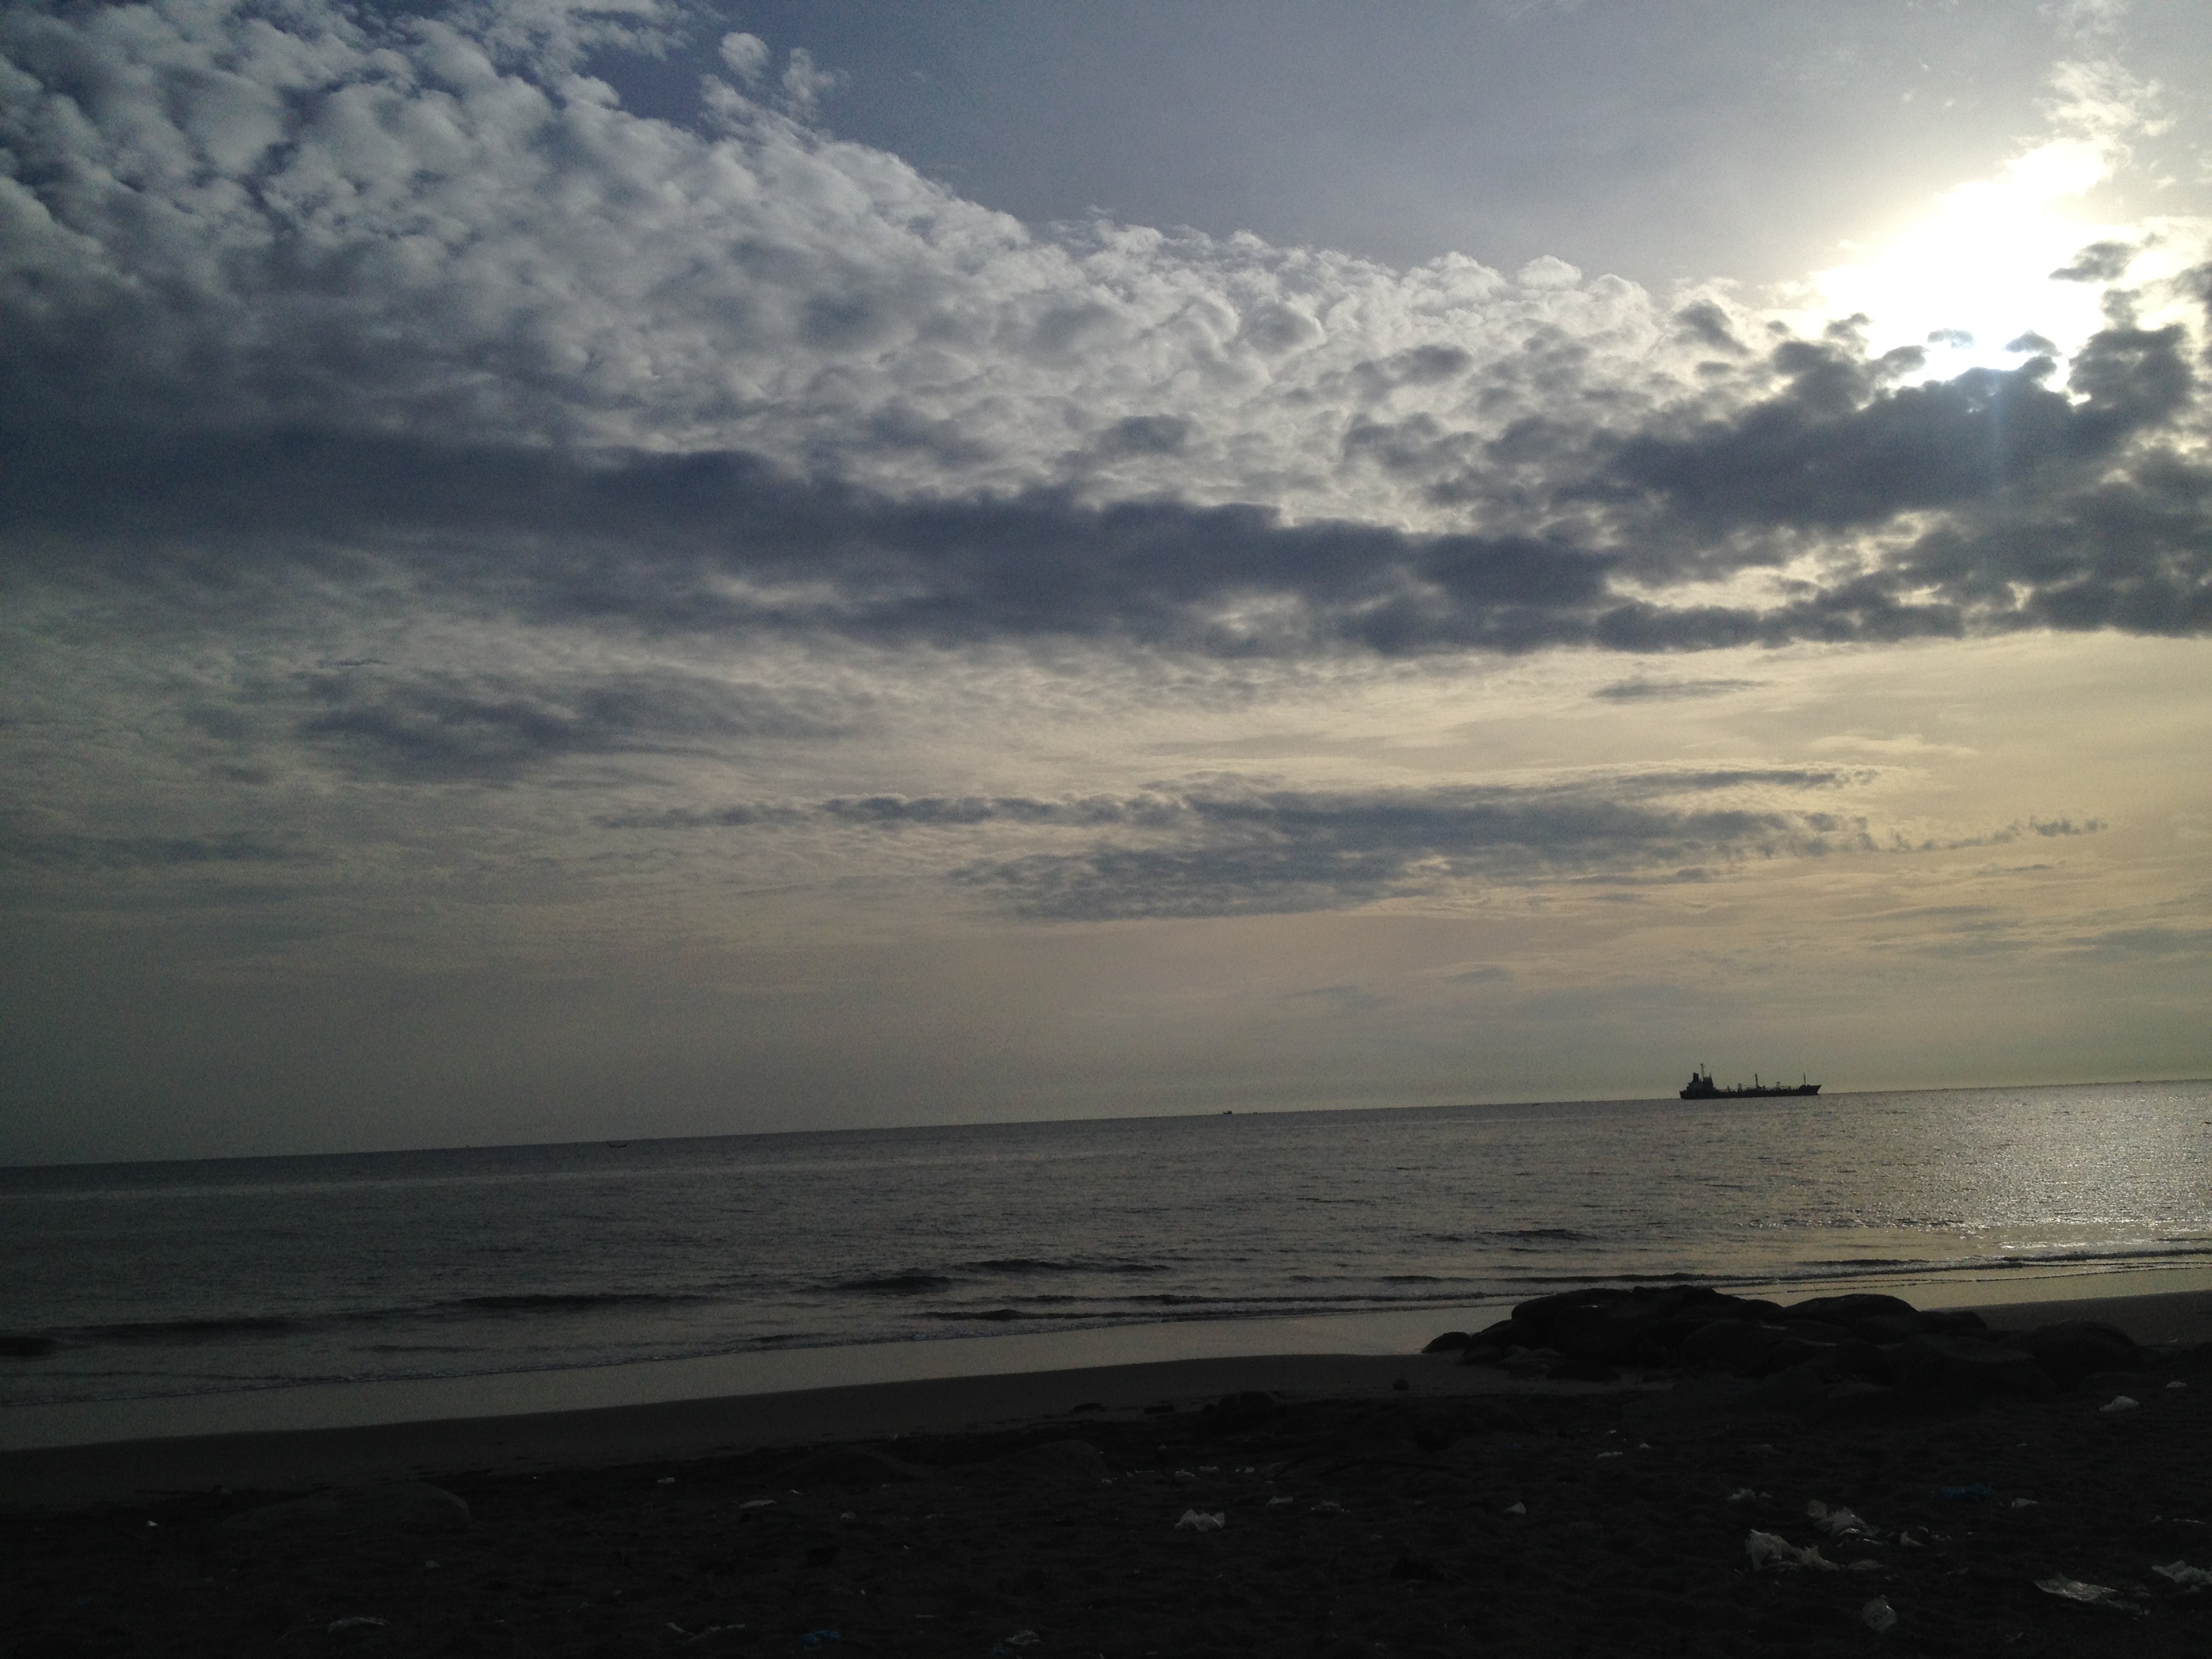
nature, sea, sky, horizon, ocean, body of water, cloud, shore, calm, water, beach, sunset, coast, atmosphere, wind wave, wave, morning, evening, dusk, sunrise, sunlight, coastal and oceanic landforms, meteorological phenomenon, dawn, sun